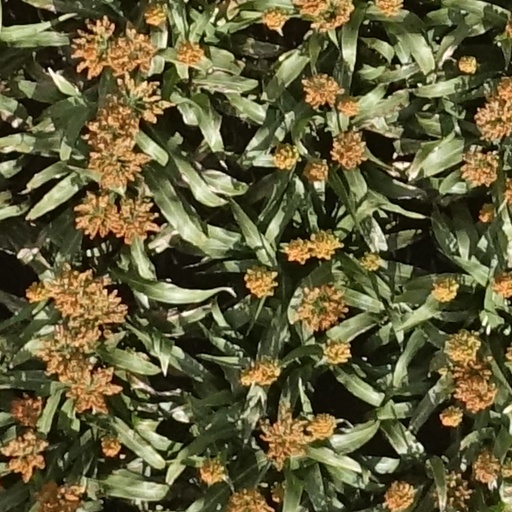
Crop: sorghum